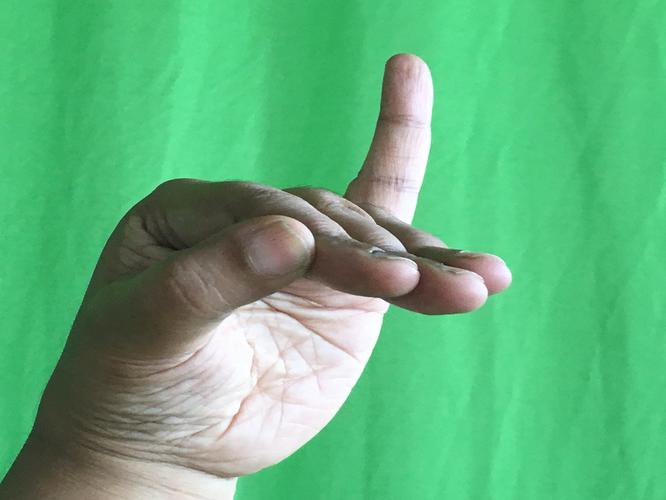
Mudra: Hamsapaksha
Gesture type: double_hand